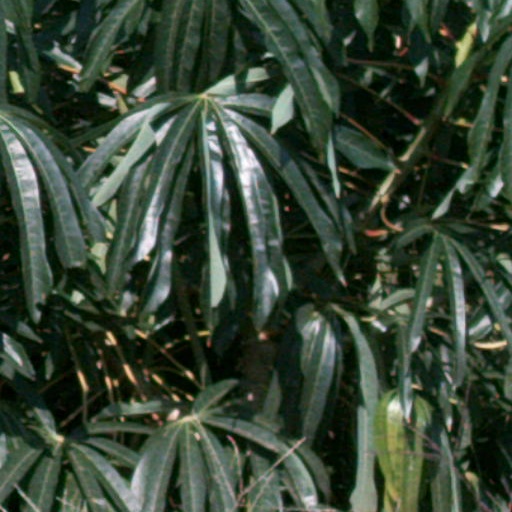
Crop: cassava